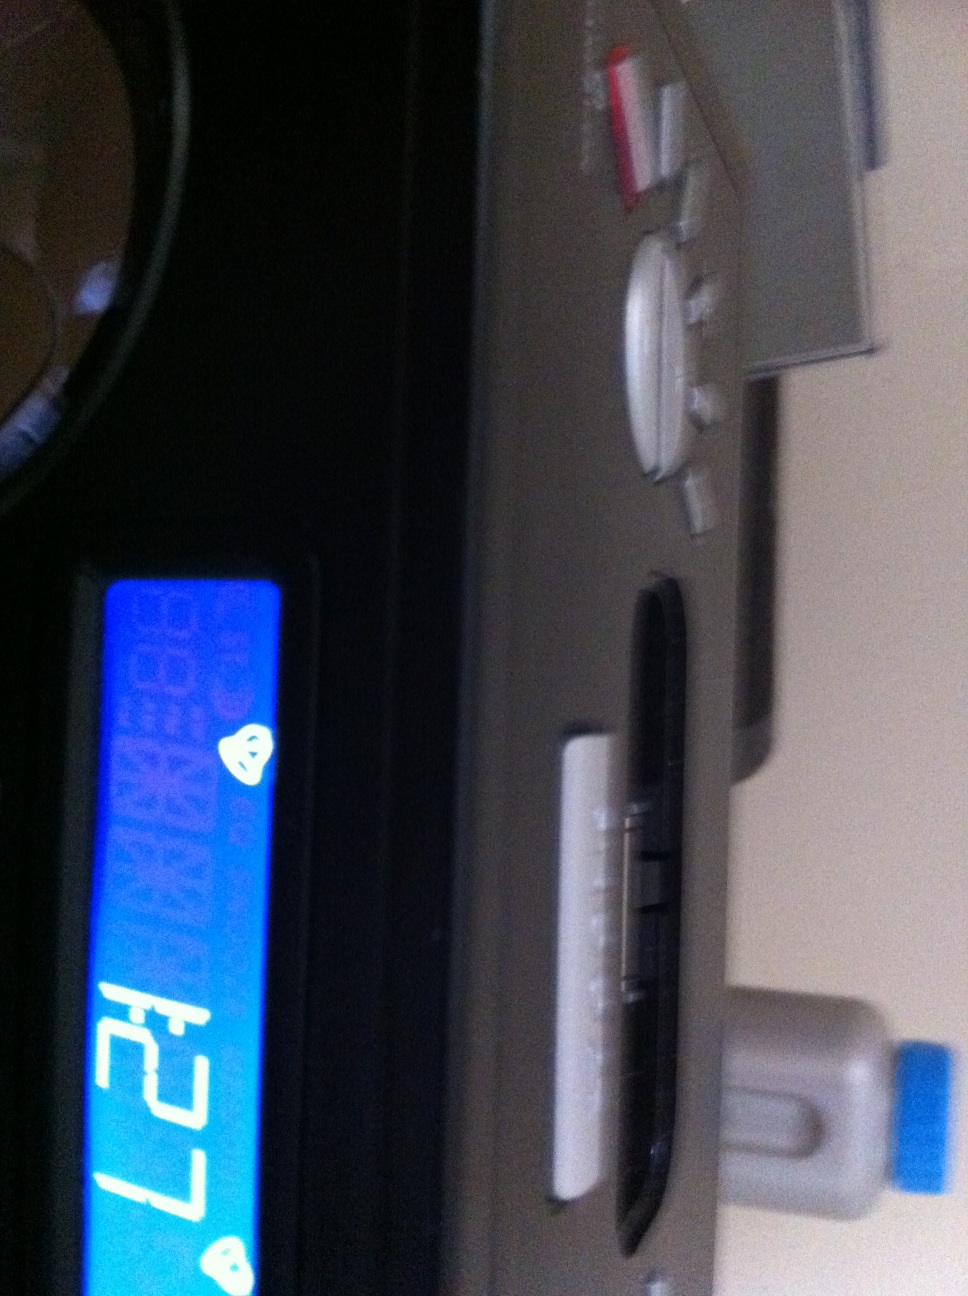Question: What is the time on this display? What is the time on this display?
Answer: 1:27